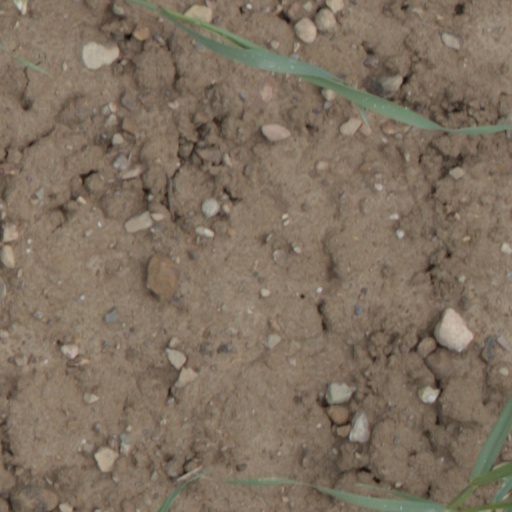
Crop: wheat